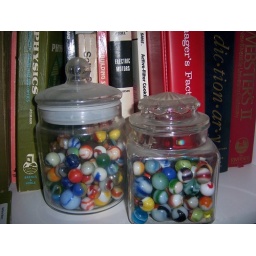
This is a picture of marbles that are on a shelf in my house